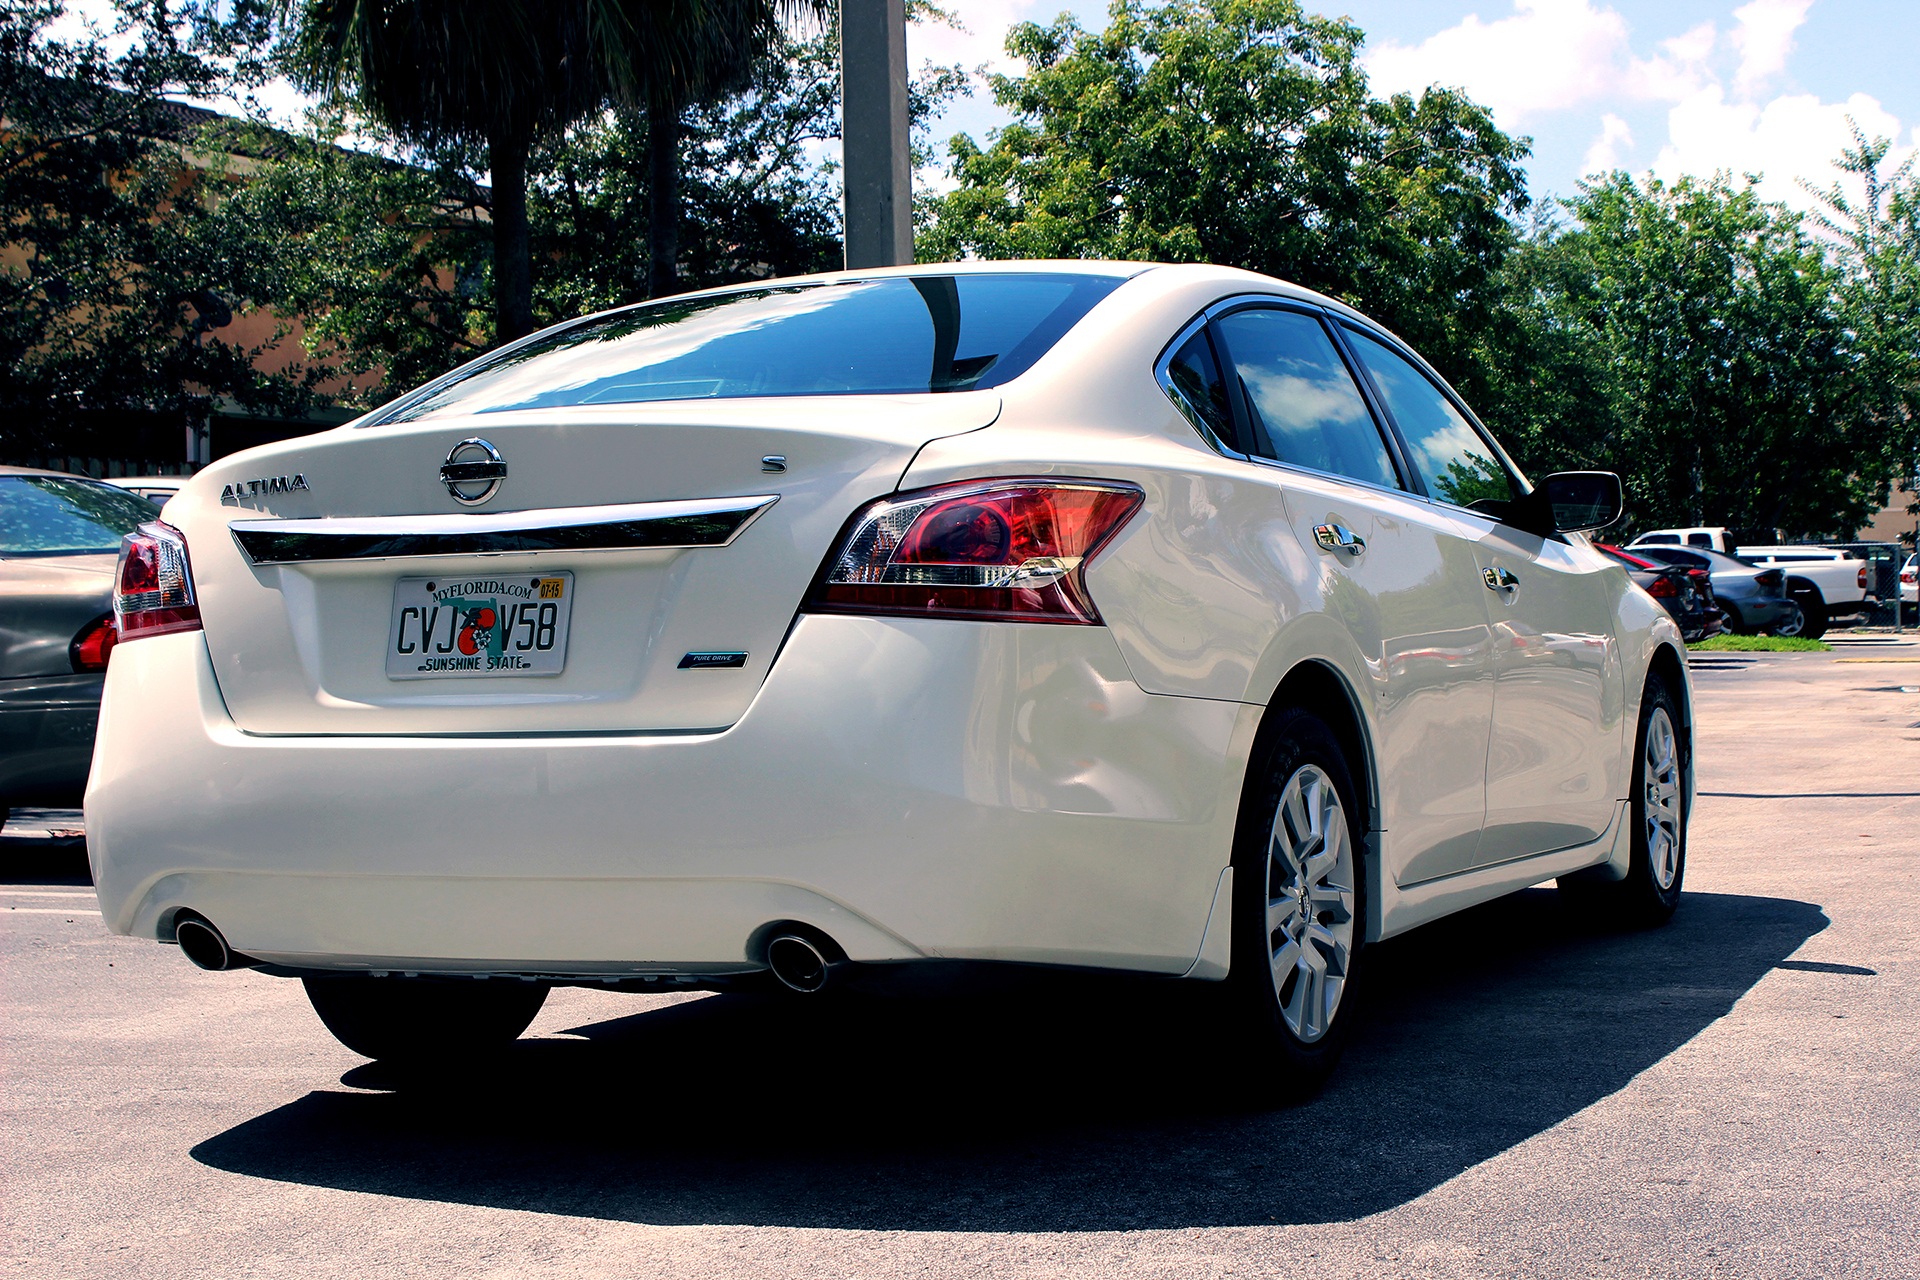
car, wheel, automobile, vehicle, auto, sedan, nissan, land vehicle, nissan altima, automobile make, automotive exterior, automotive design, mid size car